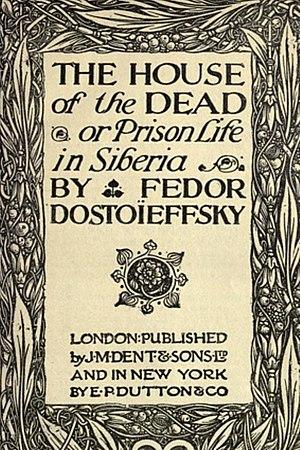
Souvenirs de la maison des morts est un roman de l'écrivain russe Fiodor Dostoïevski dont l'action se déroule dans un bagne en Sibérie.